Albert Barron

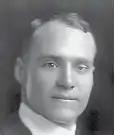

Albert Milton Barron (September 18, 1888 – March 27, 1962) was an American football player, coach of football and track, and college athletics administrator. He served as the head coach at Michigan State Agricultural College—now Michigan State University—from 1921 to 1922, and at Temple University in 1924, compiling a career record of 7–14–2. Barron was the athletic director at Michigan Agricultural in 1922. He also coached track at Temple and at Swarthmore College. He served as the athletic director at Olney High School in Philadelphia from 1937 to 1957 and also coached football there. Barron died on March 27, 1962, in Somers Point, New Jersey, after a heart attack.